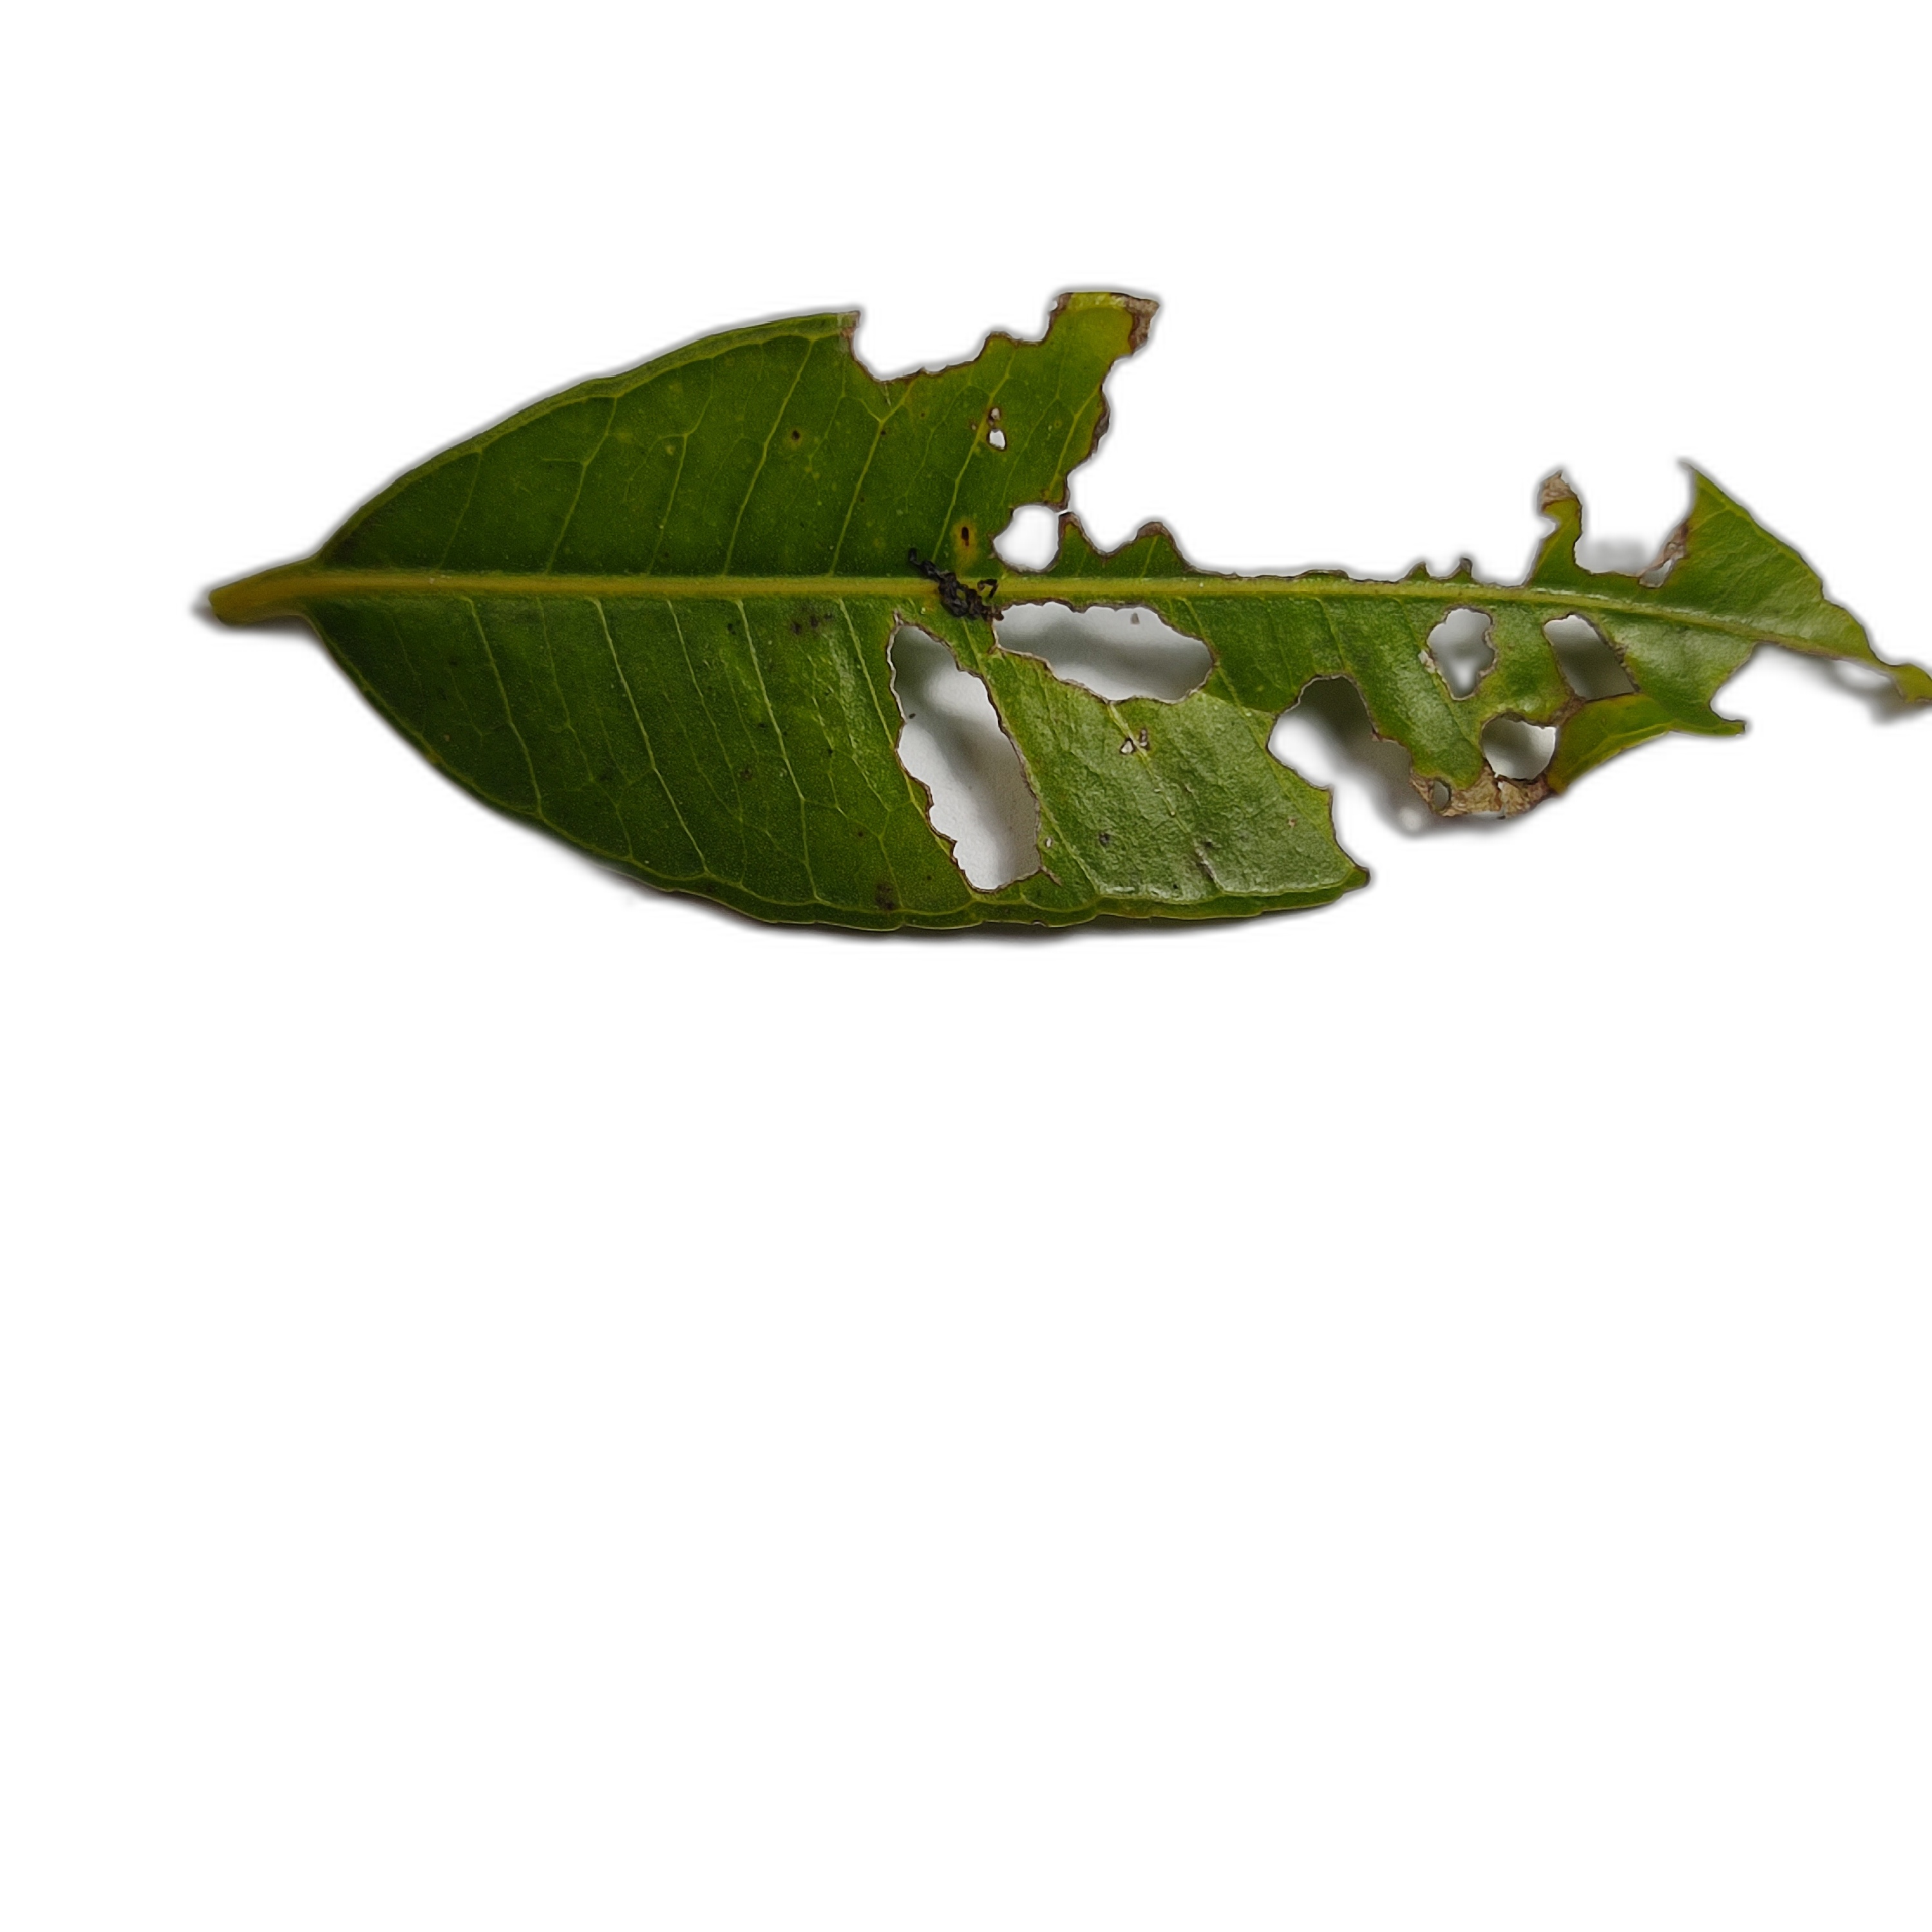
Label: not_healthy